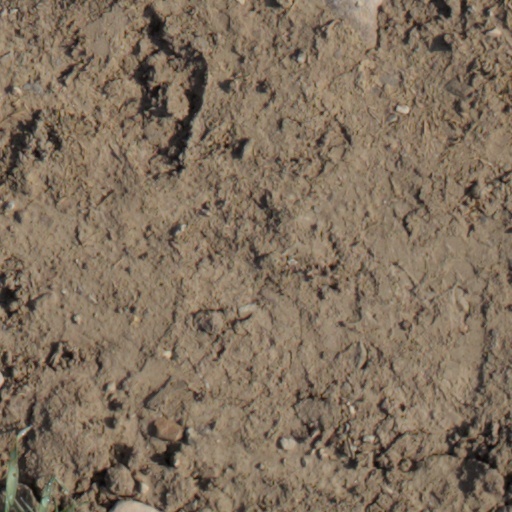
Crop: wheat